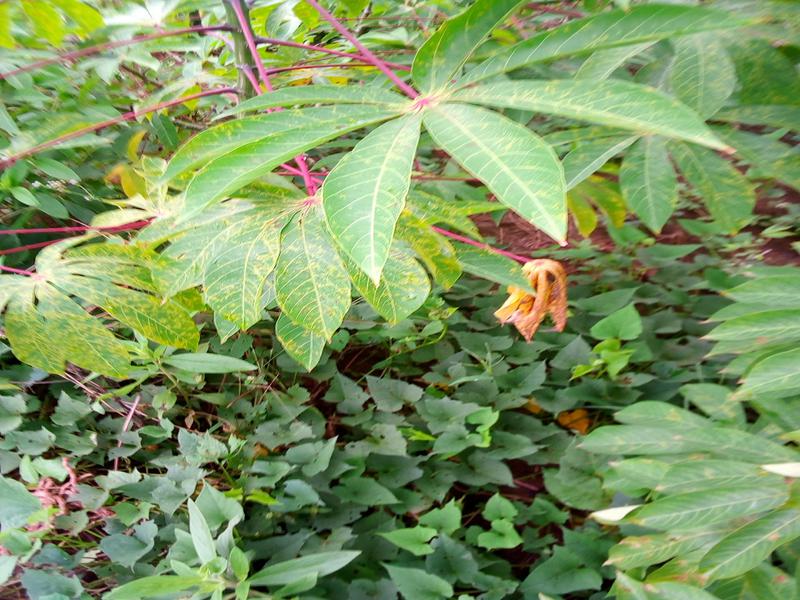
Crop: cassava
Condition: brown_streak_disease